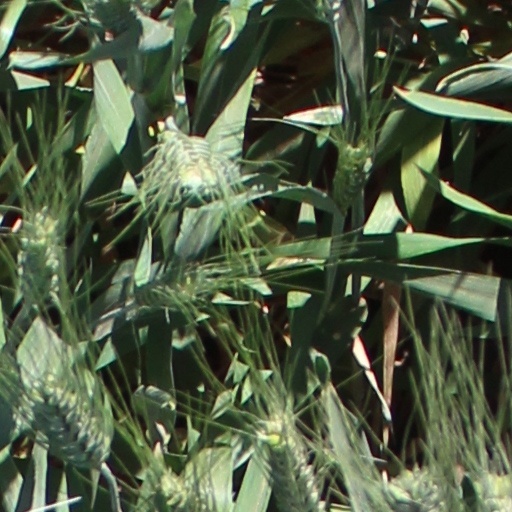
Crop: wheat